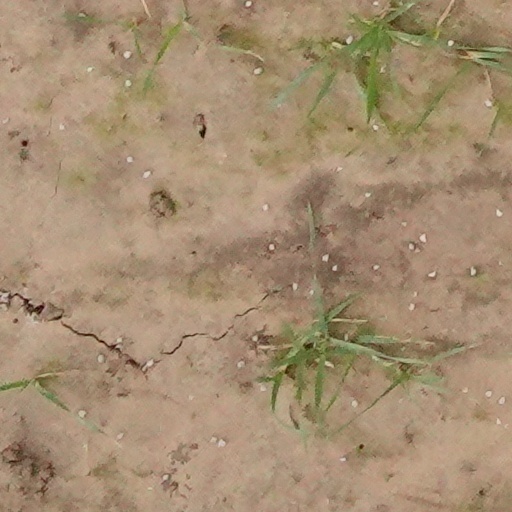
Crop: wheat